Unicorn University

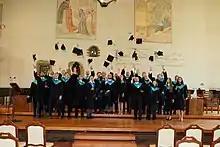
Graduation ceremony.

The study at Unicorn University focuses on IT, economics, business management and data analysis. Unicorn University is the only private university in the Czech Republic with technical specialization. The university currently hosts students from 16 countries and foreign students make roughly a quarter of the total number of students.